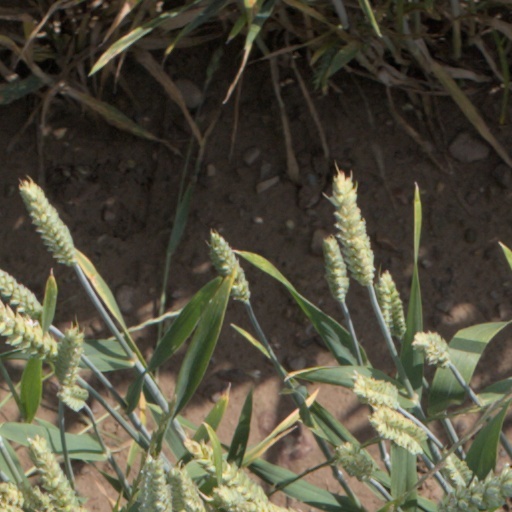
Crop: wheat